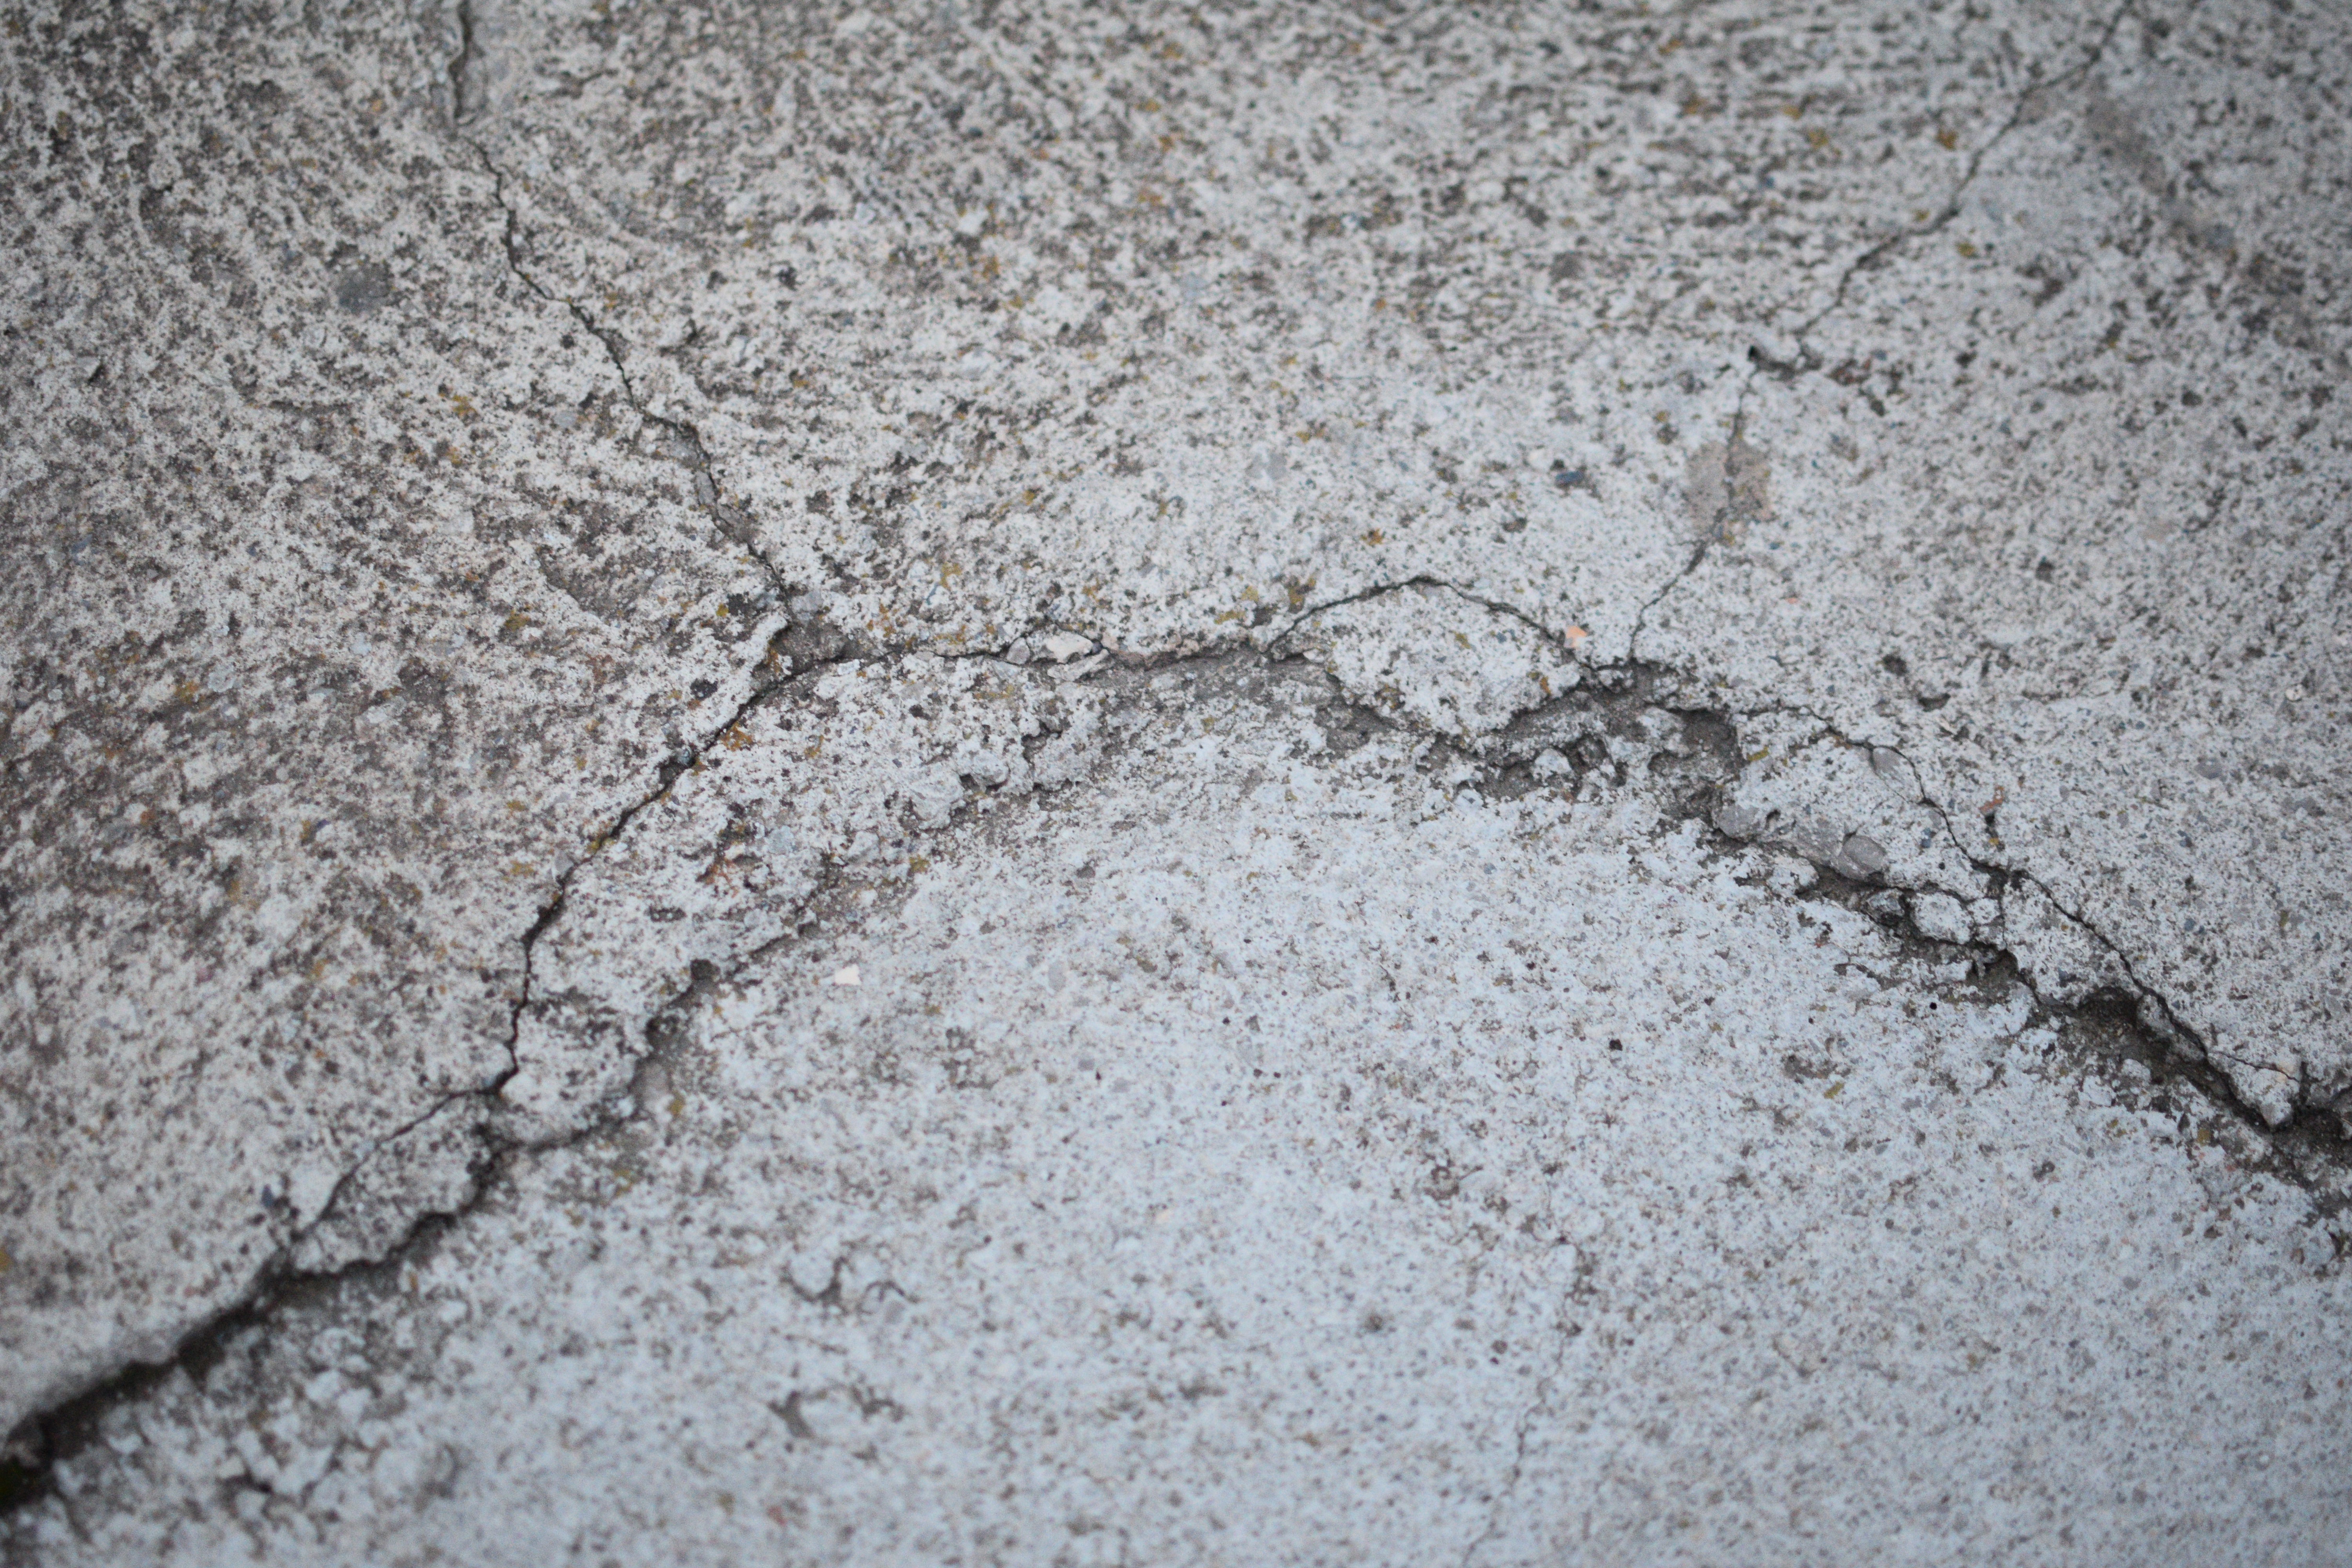
sand, snow, texture, floor, frost, wall, asphalt, pavement, weather, soil, material, freezing, flooring, road surface, rain and snow mixed